Farewell Baghdad (2013 film)

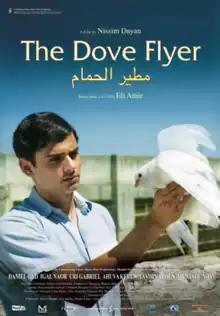
Promotional poster

Farewell Baghdad (lit. "The Dove Flyer") is an Israeli film based on the novel with the same name, by Iraqi-born Jewish writer Eli Amir. The film was directed by Nissim Dayan, who also wrote the screenplay. The idea for the film was conceived by actress Ahuva Keren, and the script was translated by her into Judeo-Arabic. The making of the film was completed in 2013, but the film itself was commercially released in April 2014.